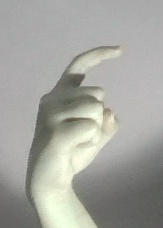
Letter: ra